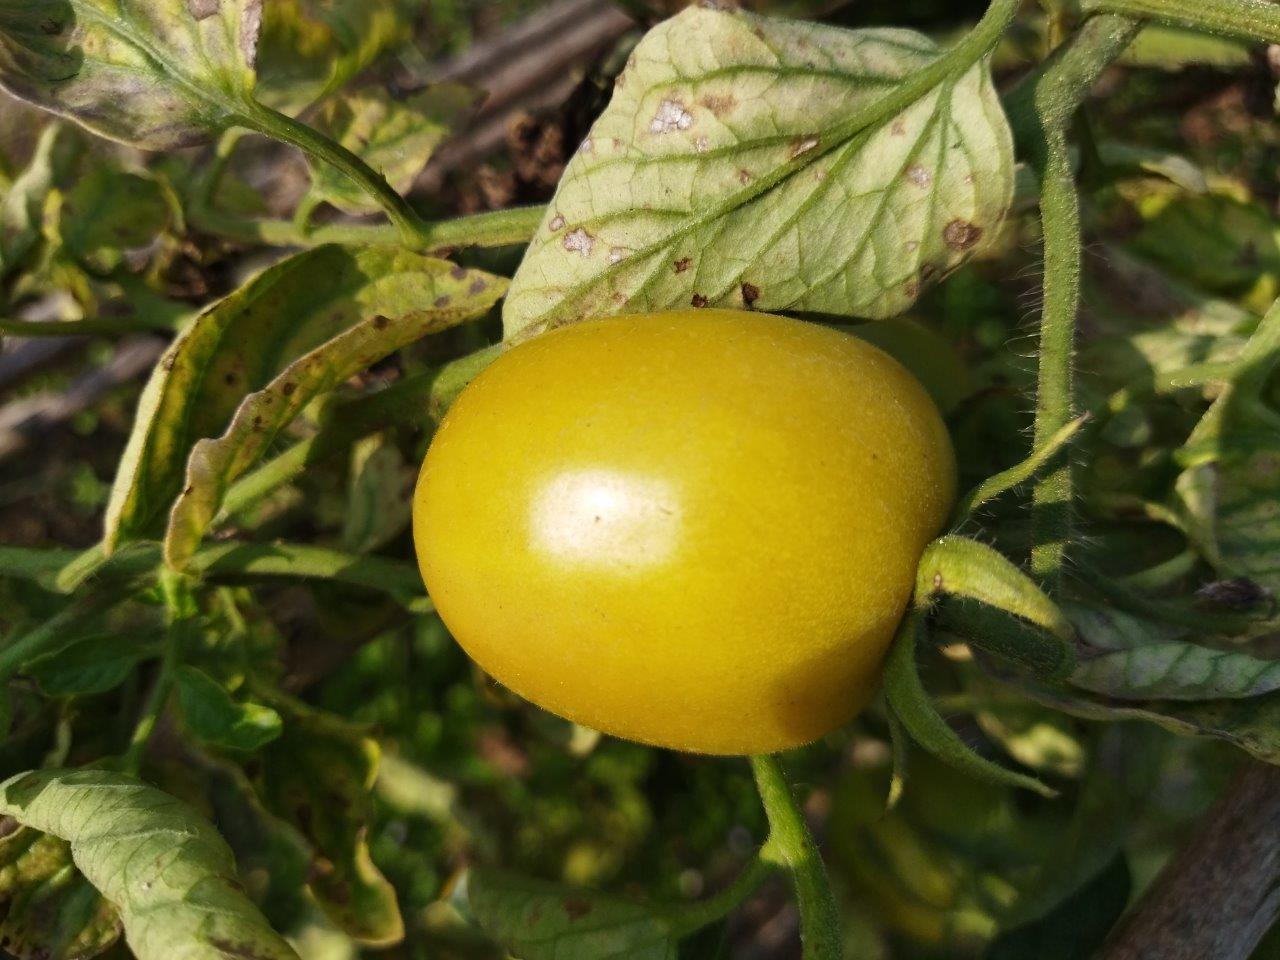
Maturity: Mature